Jowett Bradford

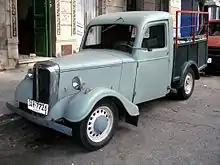
A Jowett Bradford pickup in Uruguay

Initially only a 10 cwt van version was made but in 1947 it was joined by an estate car, the Utility. This was little more than the van with side windows and rear seats. By 1951 the Utility was offered in two versions: Utility and Utility De Luxe, with the latter having better trim, including a rear bumper and side footsteps. Both utilities were also offered as a '4-light van', with windows but no rear seats, to avoid the high purchase tax on private cars. The Bradford was also manufactured as a light lorry, as would later be described as a pickup truck.